Pieter Harting

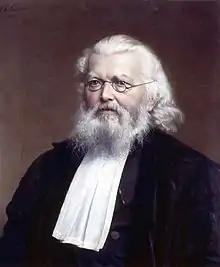
Pieter Harting (1812-1885)

Pieter Harting (27 February 1812 – 3 December 1885) was a Dutch biologist and naturalist, born in Rotterdam. He made contributions in a number of scientific disciplines, and is remembered for his work in the fields of microscopy, hydrology, botany, and biostratigraphy.